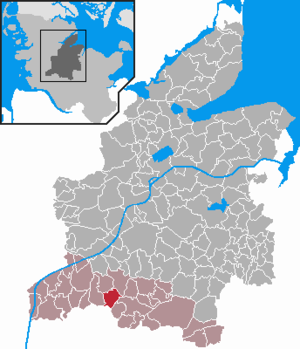
Osterstedt
Kort
Osterstedt er en kommune og en by i det nordlige Tyskland, beliggende i Amt Mittelholstein i den sydlige del af Kreis Rendsborg-Egernførde. Kreis Rendsborg-Egernførde ligger i den centrale del af delstaten Slesvig-Holsten.